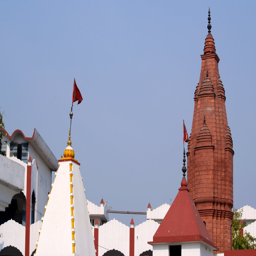
a city showing a temple or place of worship , a city and heritage architecture